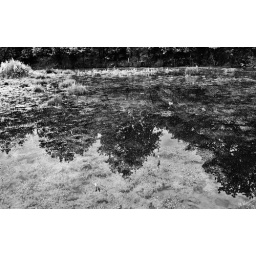
Reflections of trees in a still pool of water at Middleton Hall near Tamworth.